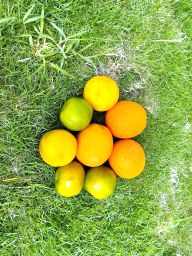
Fruit: Orange
Quality: Good